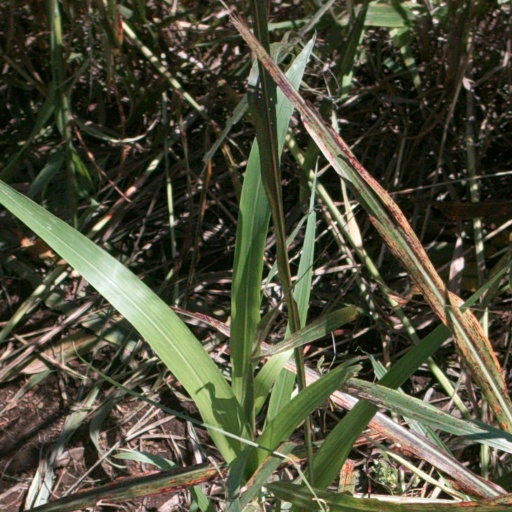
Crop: sorghum